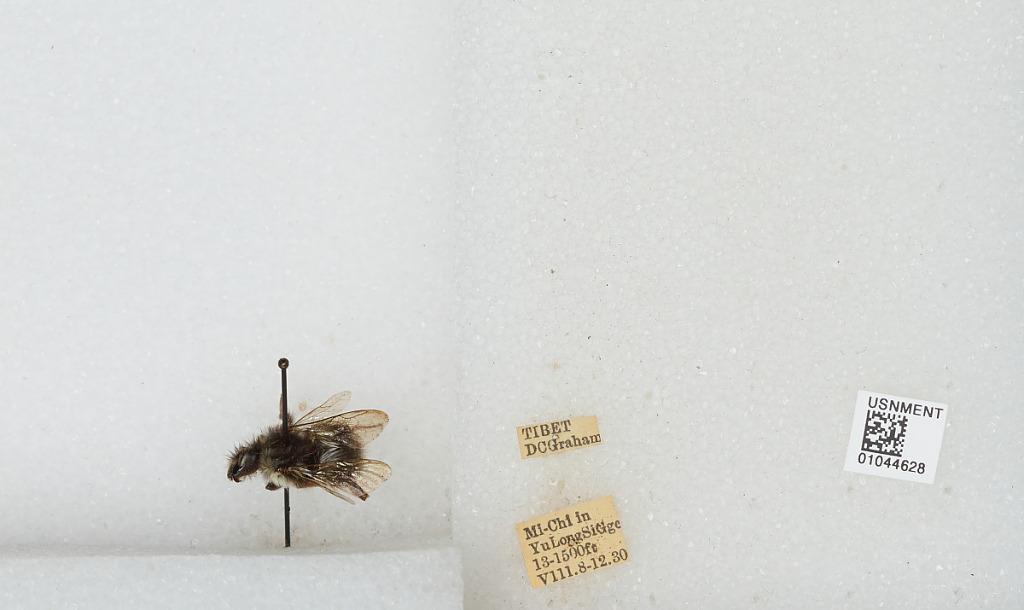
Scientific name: Bombus sp.
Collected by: D. Graham
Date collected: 1930-8-8
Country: China
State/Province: Tibet Autonomous Region
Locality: Mi-Chi in Yu Long Si Gge